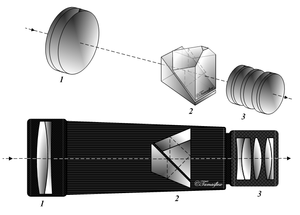
Des jumelles sont un dispositif optique binoculaire grossissant destiné à l'observation d'objets à distance, constitué de deux lunettes symétriques montées en parallèle.